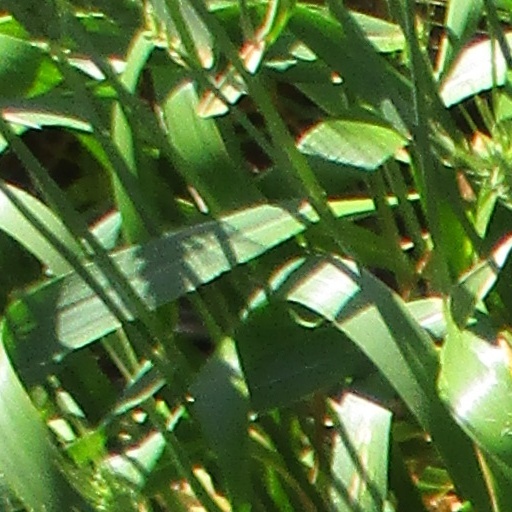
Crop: wheat